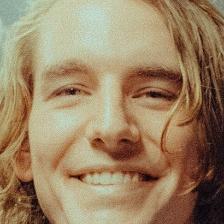
Label: faces